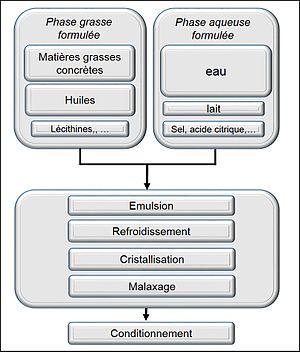
Différentes étapes de fabrication d'une margarine
La margarine est une émulsion d'eau et d'huile végétale stabilisée par l’addition d’émulsifiants et dont la teneur en lipides peut varier de 10 à 90 % en poids. Son invention remonte au milieu du XIXᵉ siècle et sa production connaît une augmentation exponentielle à partir des années 1880-1890.